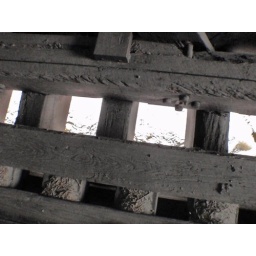
We have seen this bridge called the Chandler Bridge. It has a pier in the middle (a double span bridge).